Ella D. Barrier

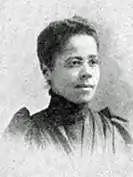

Ella D. Barrier (c. 1852 — February 9, 1945) was an American educator and clubwoman. Her younger sister was Fannie Barrier Williams.